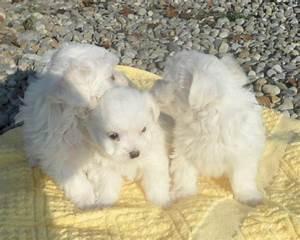
dog